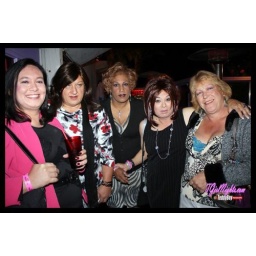
girls night out in long beach ca